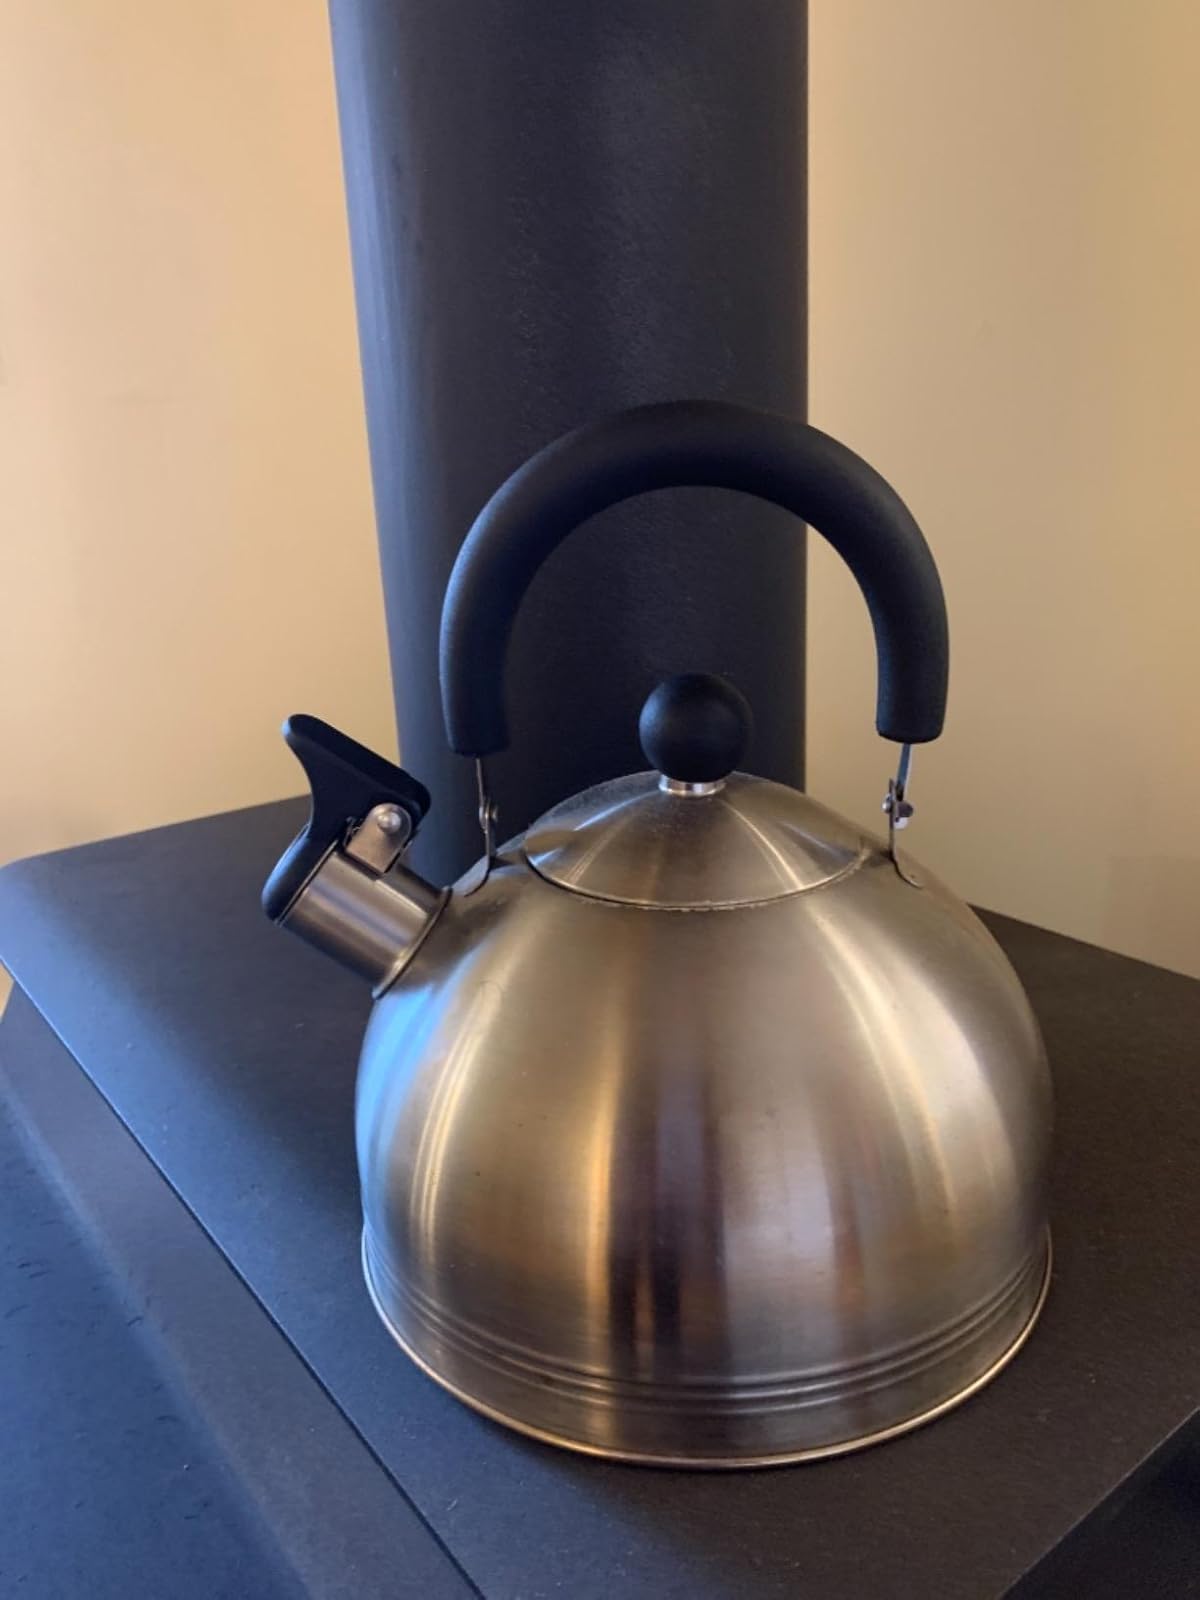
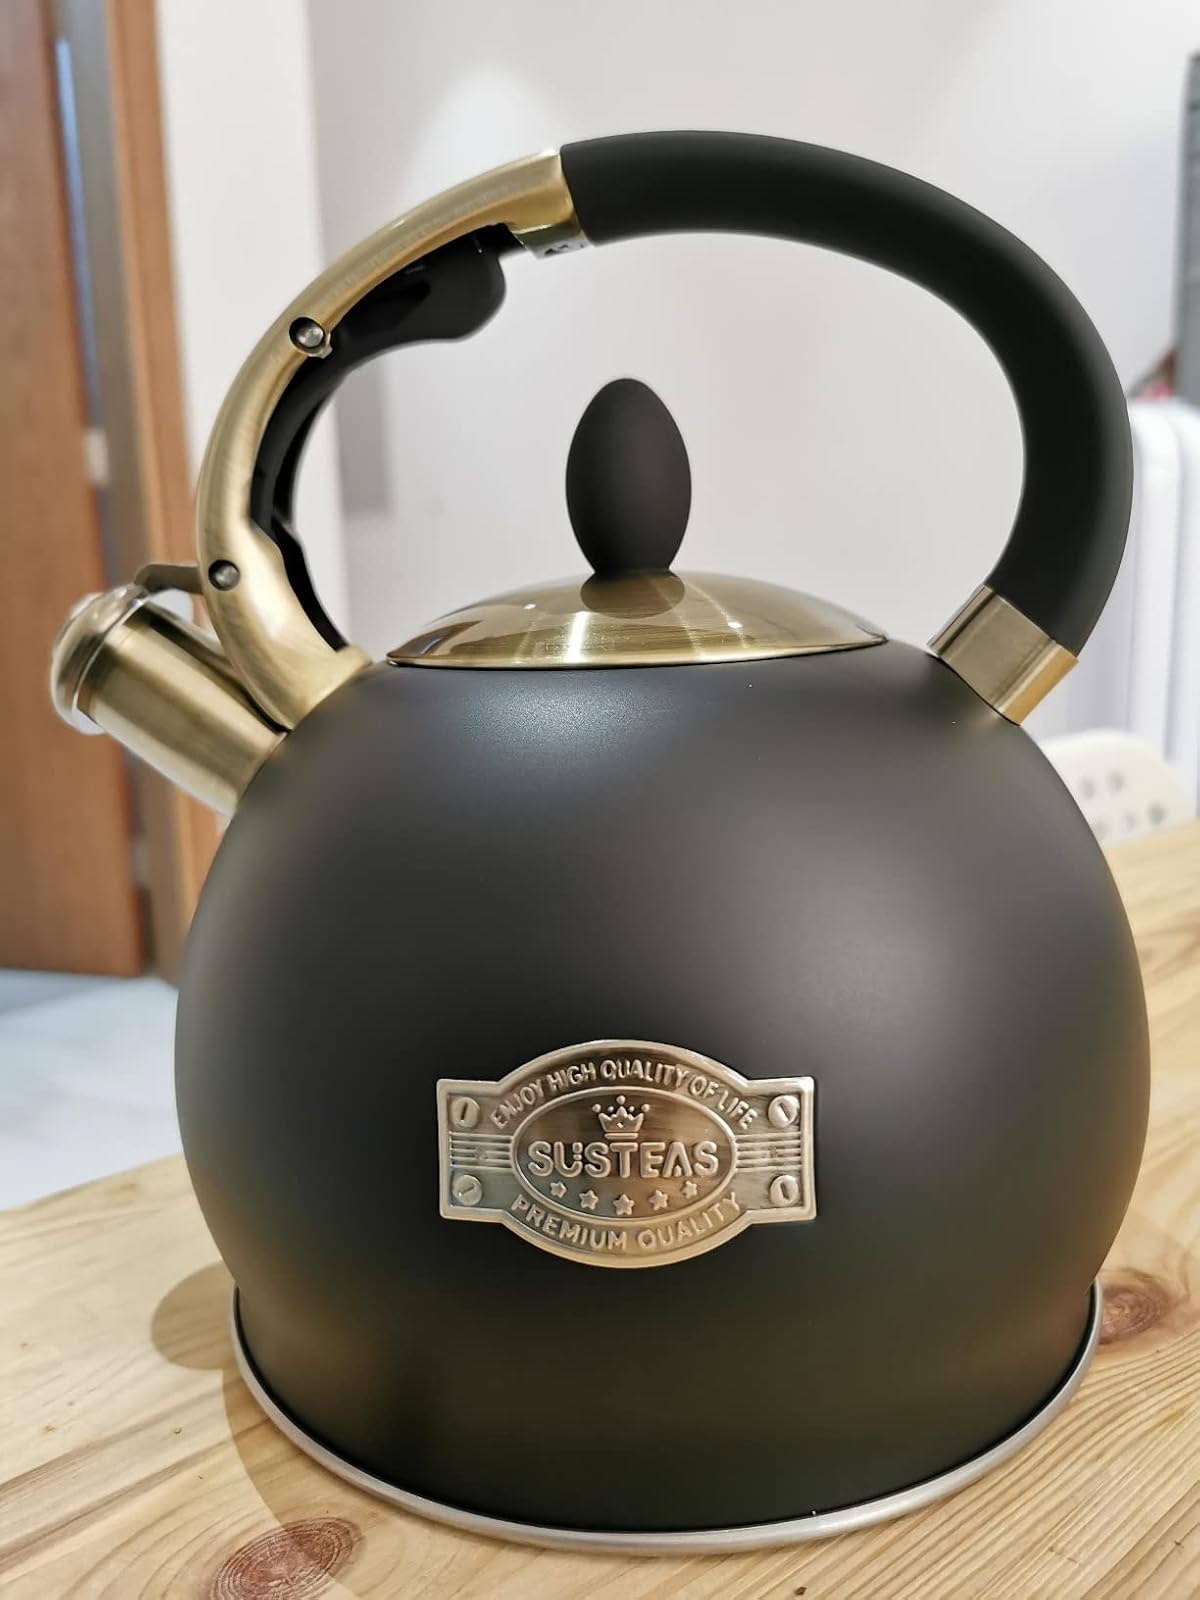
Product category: items_kettle
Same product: no